Answer in natural language. How many Sofas are visible in the scene? Choose between the following options: 3, 4, 2, 0 or 1
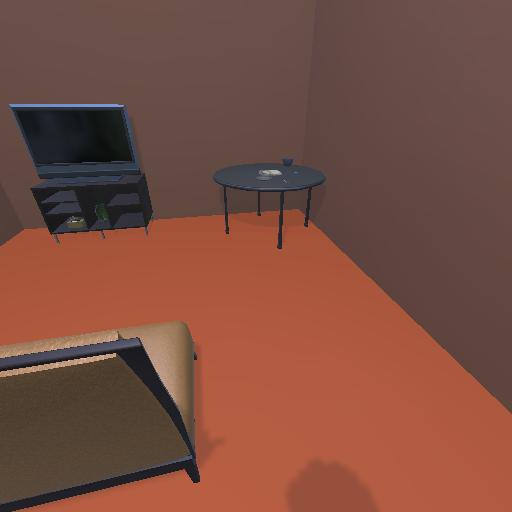
<answer>1</answer>